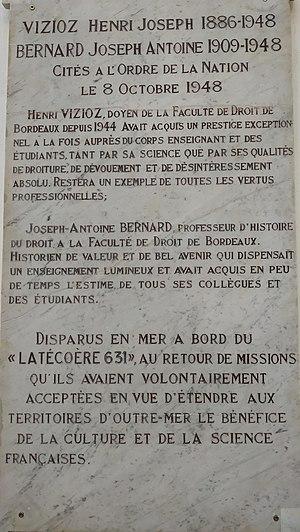
Plaque commémorative de l'accident d'avion Latécoère 631 dans lequel ont périt le 8 octobre 1948 le doyen Henri Vizioz et le professeur Joseph-Antoine Bernard. (Faculté de droit de Bordeaux - place Pey-Berland)
Henri Vizioz, né à Saint-Jean-de-Maurienne en Savoie, le 18 novembre 1886 et décédé le 31 juillet 1948 dans un accident d'avion. Il est un professeur de droit, spécialiste du droit de la procédure civile.